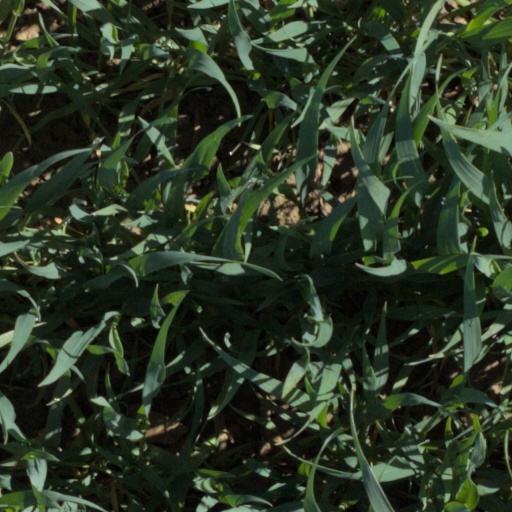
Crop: wheat